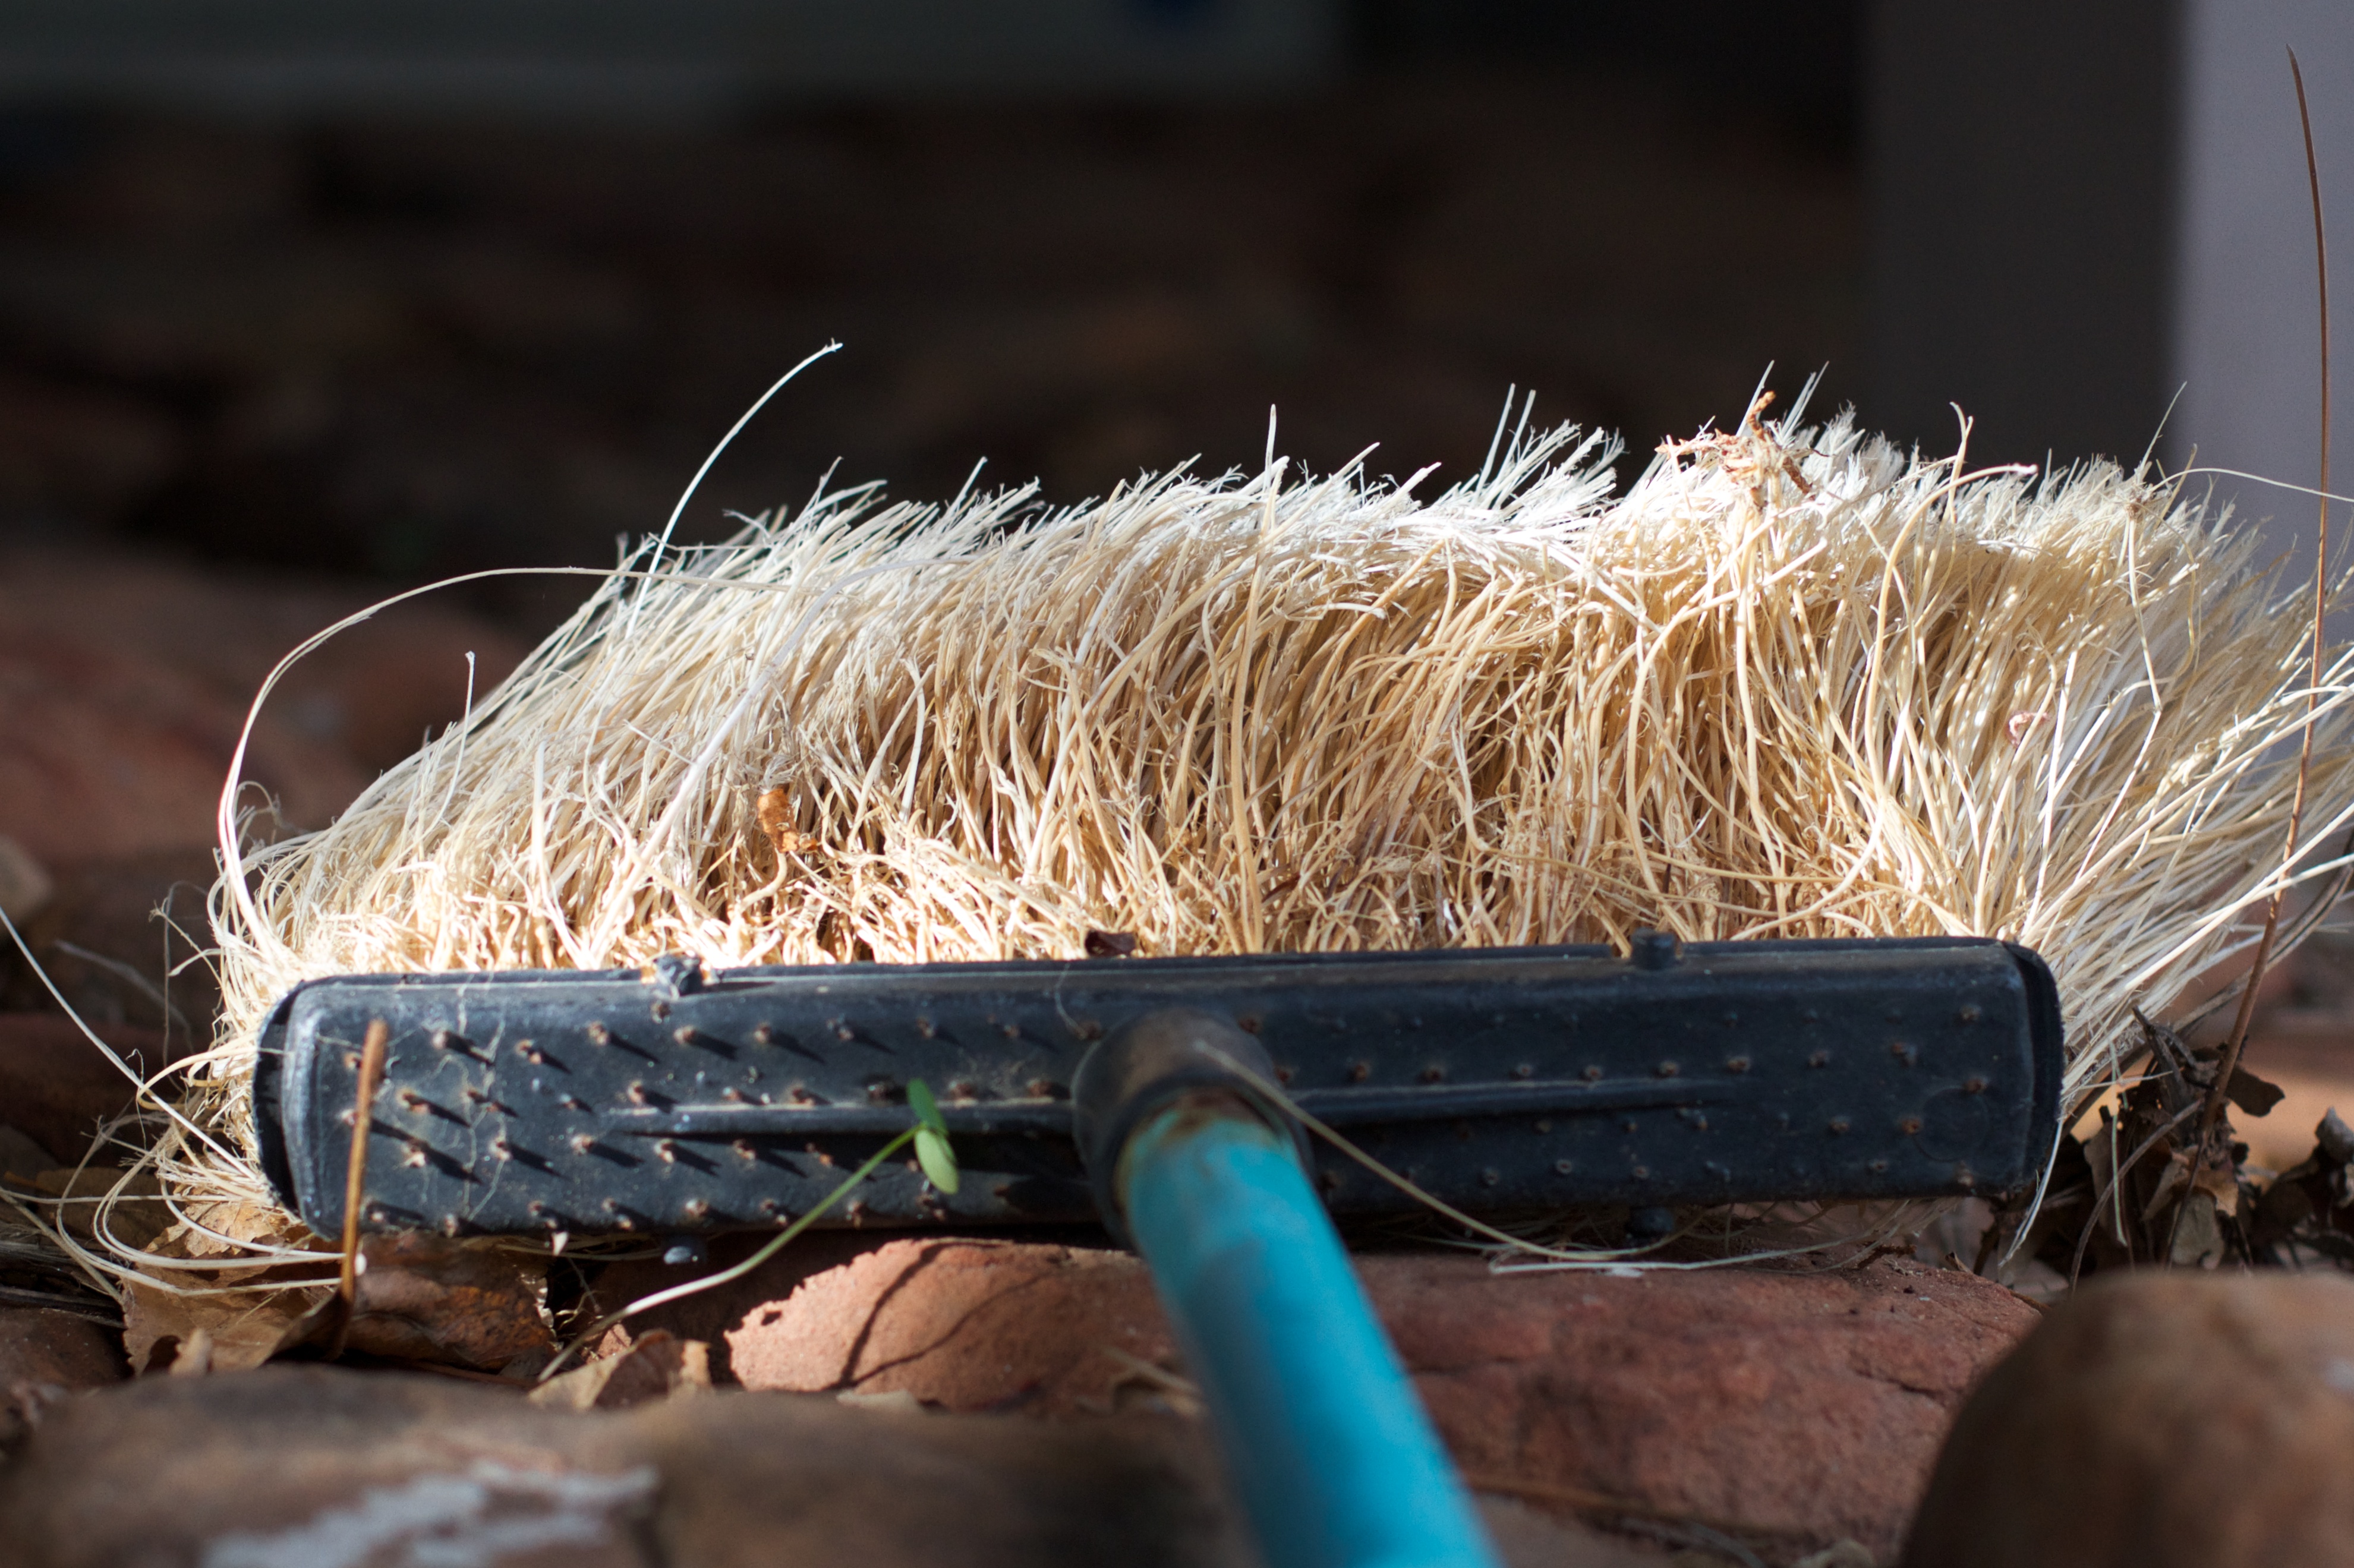
grass, food, vehicle, crop, soil, agriculture, close up, grass family